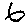
Label: 6